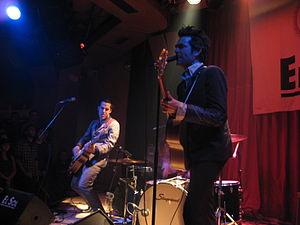
Matt Verta-Ray et Jon Spencer
Heavy Trash est un groupe de rock américain, originaire de New York.